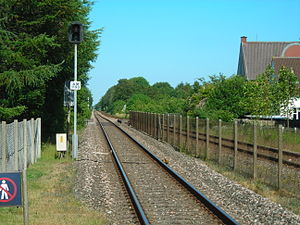
Lunderskov-Esbjerg-banen
ved Brørup
Lunderskov-Esbjerg-banen er jernbanen mellem Lunderskov og Esbjerg i Sydjylland. Den blev indviet den 3. oktober 1874 sammen med første del af den vestjyske længdebane til Varde.